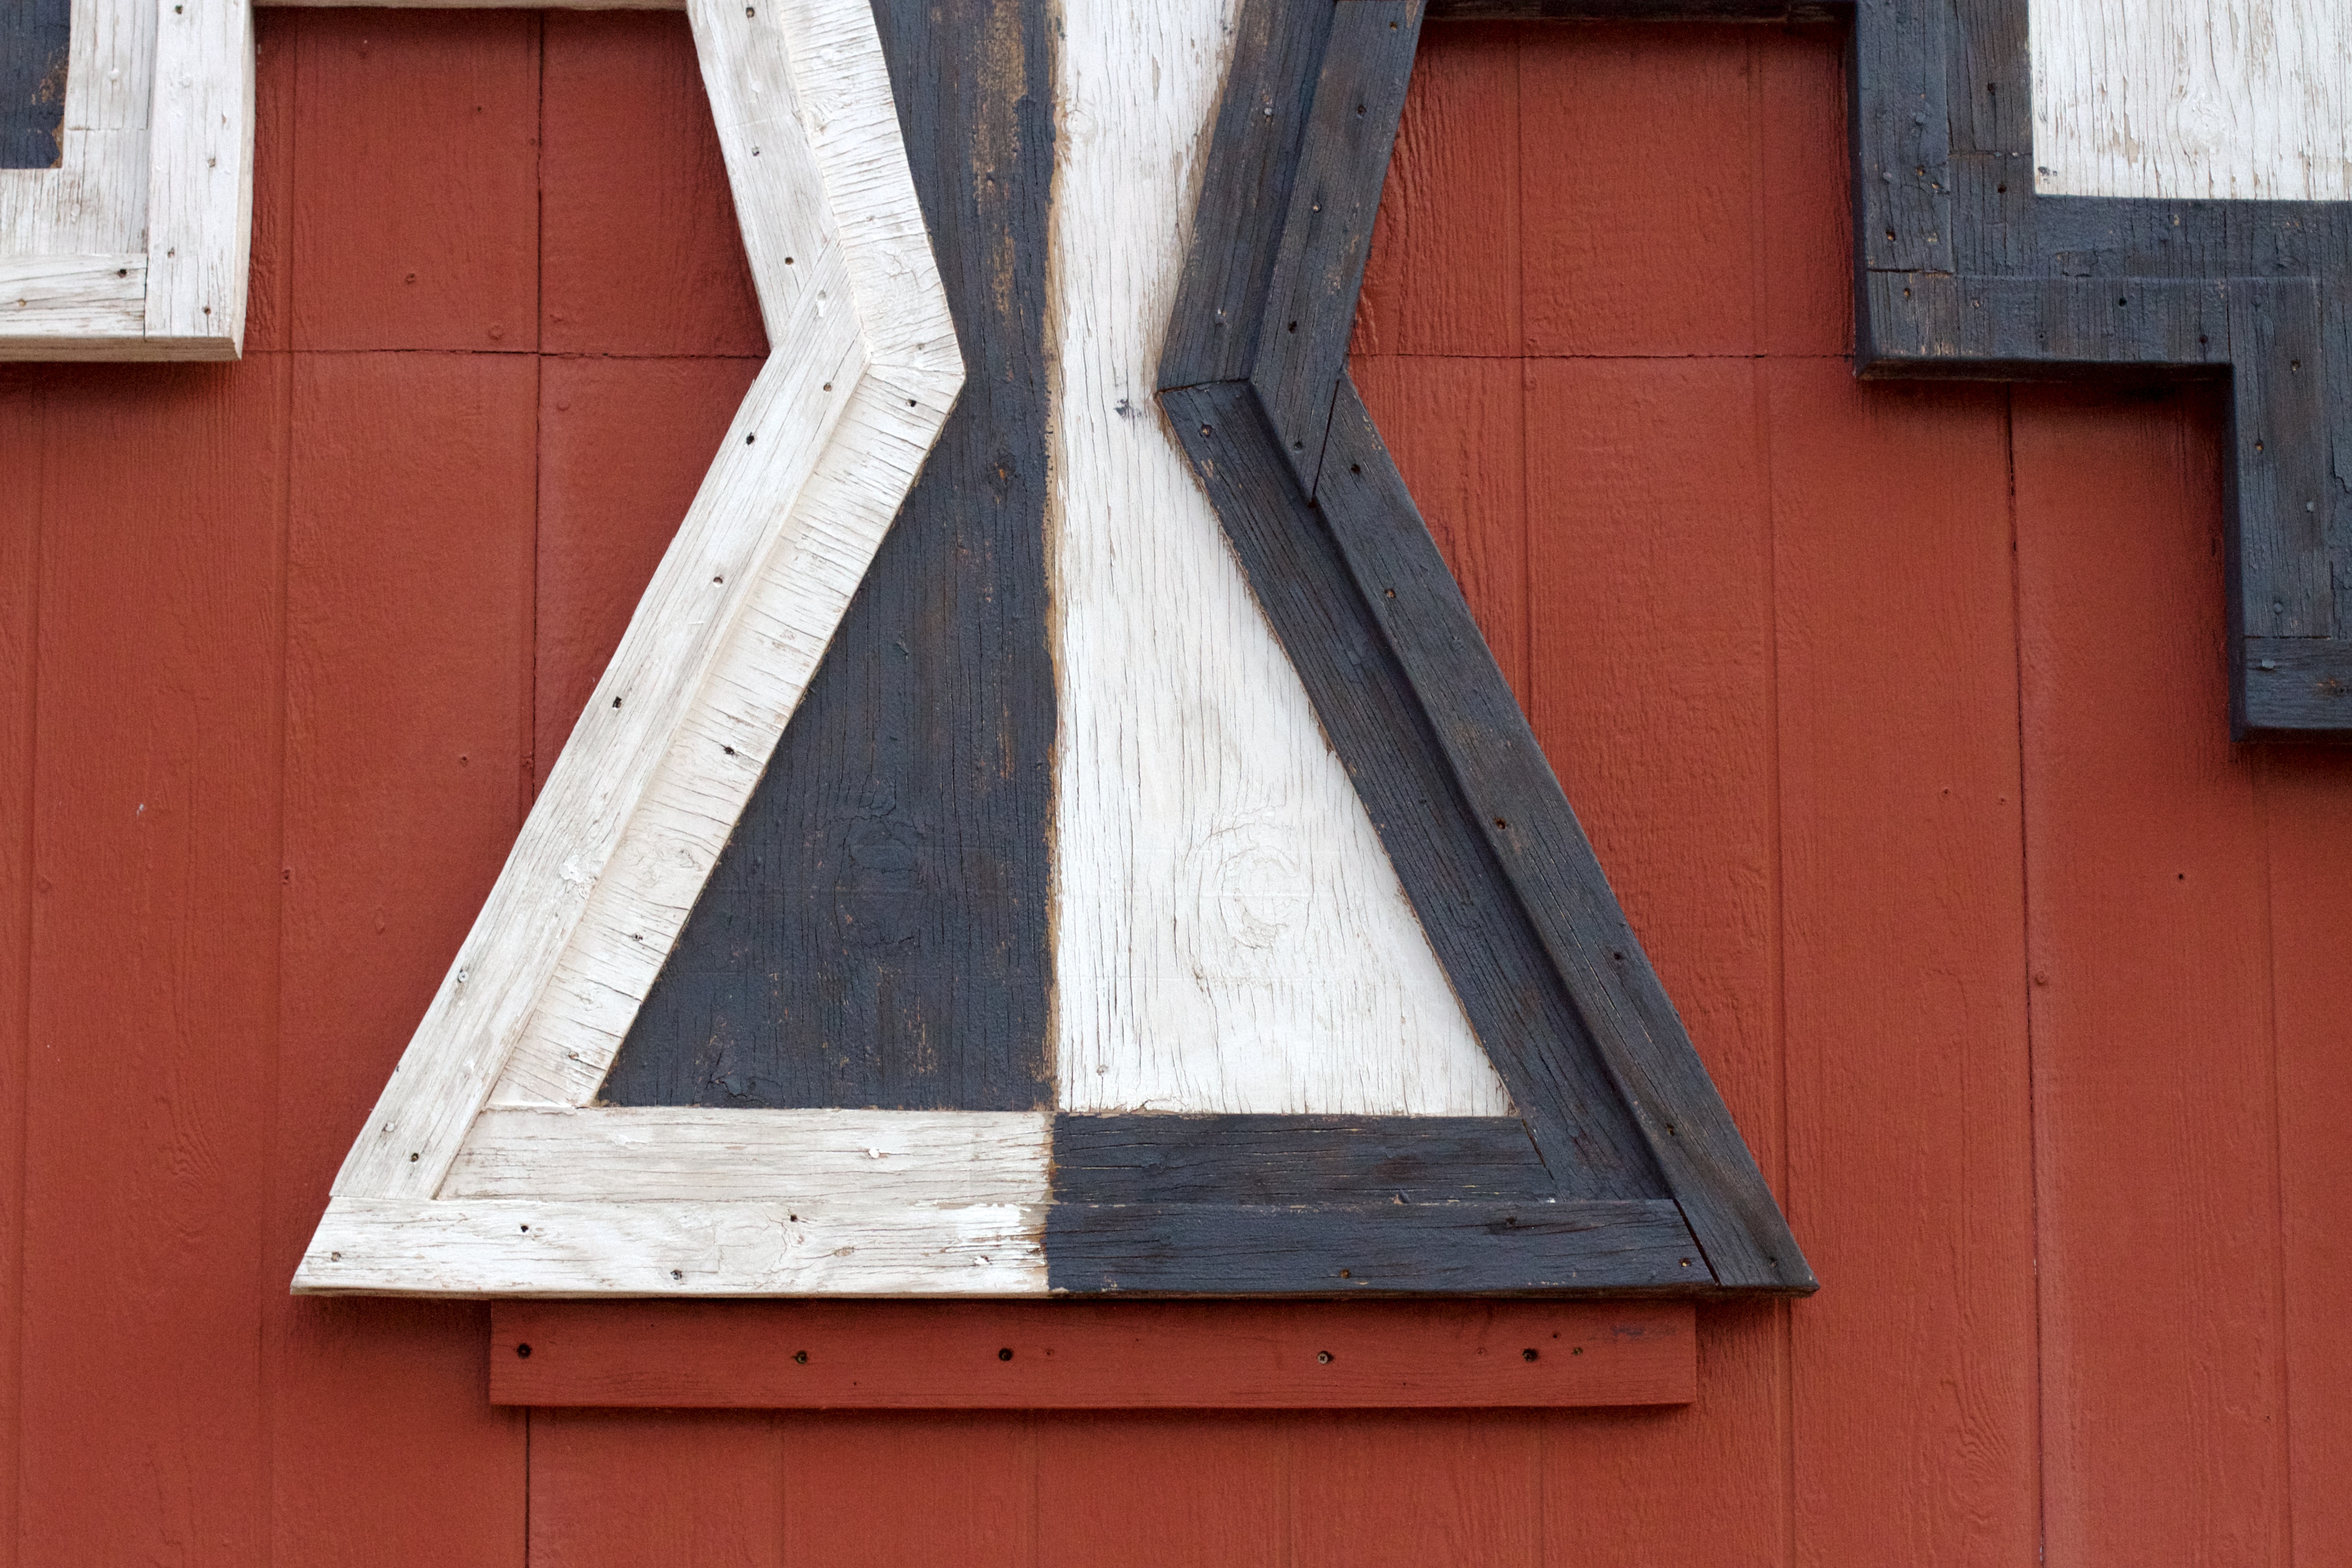
wood, white, house, floor, window, number, roof, wall, red, color, facade, blue, brick, lighting, design, picture frame, shape, flooring